Bavarian Forest Nature Park

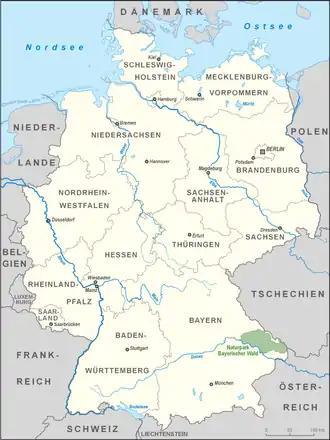
Location of the nature park in Germany

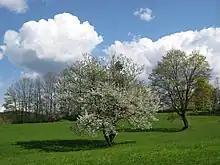
Bavarian Forest Nature Park bei Ruhmannsfelden

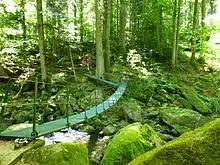
Suspension bridge in the Buchberger Leite in the nature park

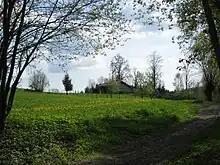
Countryside near Ruhmannsfelden

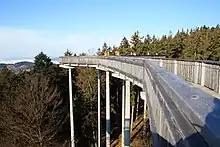
Treetop walk in Sankt Englmar-Maibrunn

The Bavarian Forest Nature Park covers an area north of the Danube as far as the border ridge with the Czech Republic. Its sponsor organisation is the "Naturpark Bayerischer Wald" whose head office is in Zwiesel, Bavaria. It was established in 1967 and is thus the oldest nature park in Bavaria.